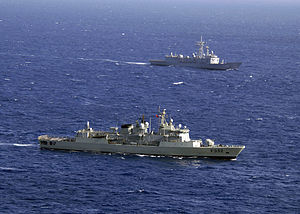
Standing NATO Maritime Group 2
To af SNMG2-gruppens deltagere: Den portugisiske fregat NRP Corte Real (F332) og den tyrkiske fregat TCG Gelibolu (F493), under Phoenix Express-øvelsen i 2008
Standing NATO Maritime Group 2 er den anden af NATO's to stående flådestyrker.